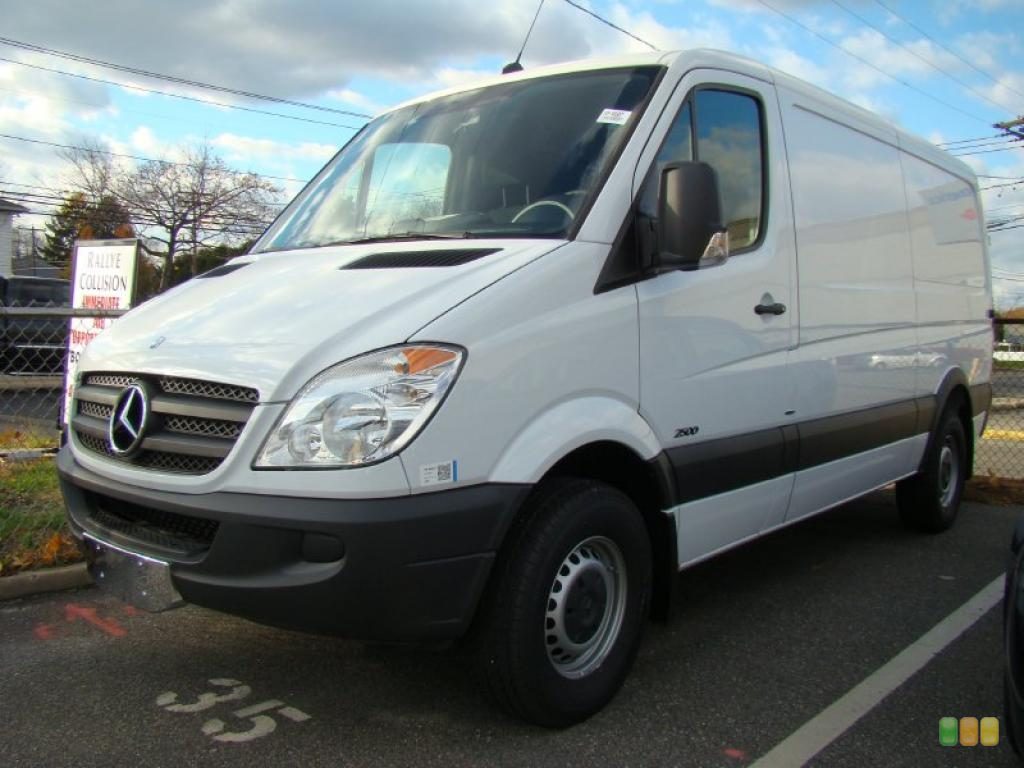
Aucun dommage détecté.
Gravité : aucun